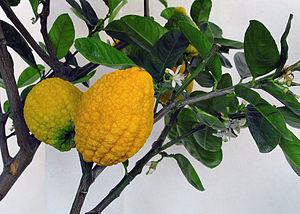
Citrus est un genre de plantes angiospermes de la famille des Rutaceae, sous-famille des Aurantioideae, tribu des Citreae, sous-tribu des Citrinae. Ce genre contient les arbres donnant les fruits communément appelés « agrumes » : orange, citron, pamplemousse, mandarine, etc.
Le cédratier, Citrus medica L., est une espèce d’arbres de la famille des Rutacées. Son fruit, le cédrat, est un agrume.